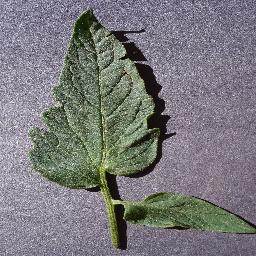
Label: Tomato___healthy